PowerShell

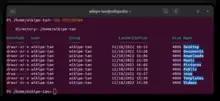
PowerShell for Linux 7.3.1 on Ubuntu 22.10

On April 25, 2006, not long after the initial Monad announcement, Microsoft announced that Monad had been renamed Windows PowerShell, positioning it as a significant part of its management technology offerings. Release Candidate (RC) 1 of PowerShell was released at the same time. A significant aspect of both the name change and the RC was that this was now a component of Windows, rather than a mere add-on.